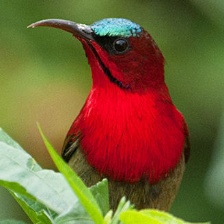
Species: CRIMSON SUNBIRD
Scientific name: AETHOPYGA SIPARAJA